Wentworth Park, Nova Scotia

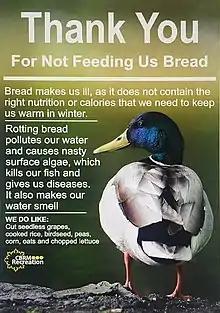

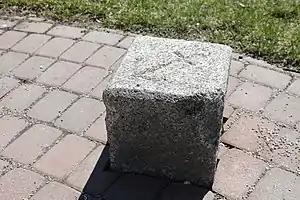
Granite Admiralty Marker - The British admiralty, in an effort to preserve the woods on its banks for possible used by the British Navy, had granite markers placed along its boundaries to mark the property. The markers, with anchors carved into the stone, indicating that the land belonged to the Admiralty, were placed at four locations. One was located on George Street, one off Argyle Street, not far from the present bandshell, another, now lost, at King's Road and Byng Avenue, and this one at the corner of present Crescent Street and King's Road.

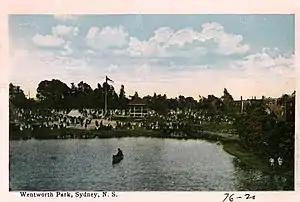
Wentworth Park Poastcard, cir. 1910-1920

The Grand Orange Lodge of British America, more commonly known as the Grand Orange Lodge of Canada or simply Orange Order in Canada, is the Canadian branch of the Orange Order, a Protestant fraternal organization that began in County Armagh, Ireland, in 1795. It has played a large part in the history of Canada, with many prominent members including four prime ministers.